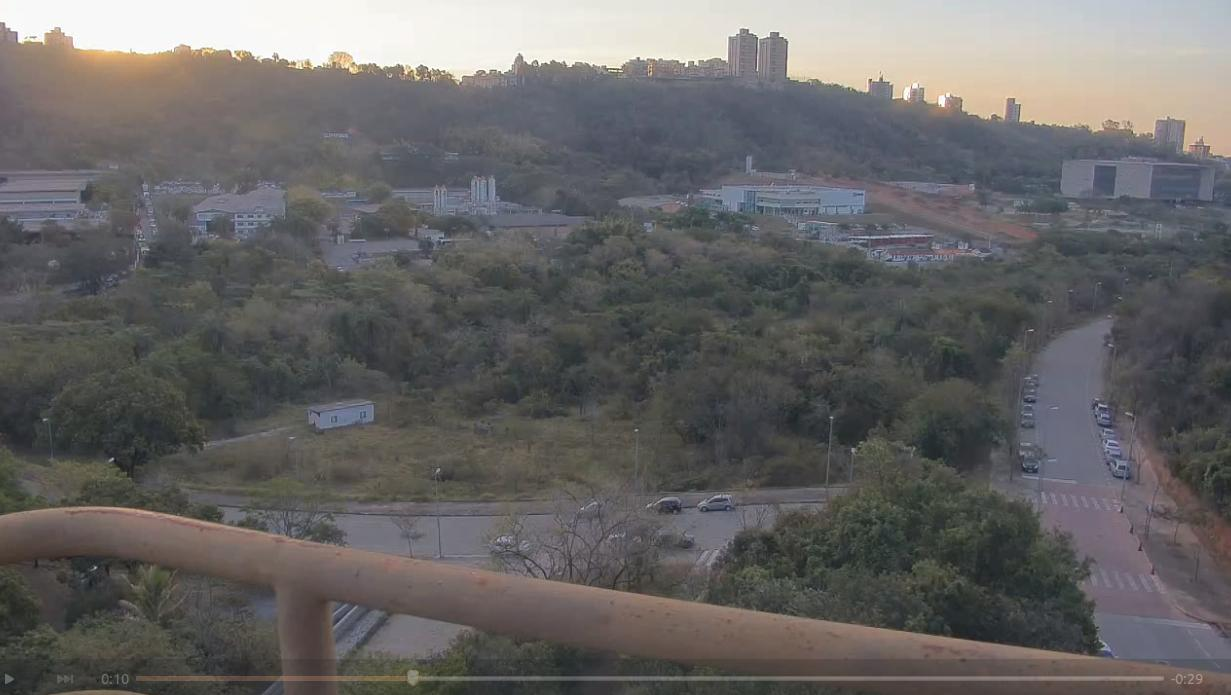
Fire: no
Smoke: no